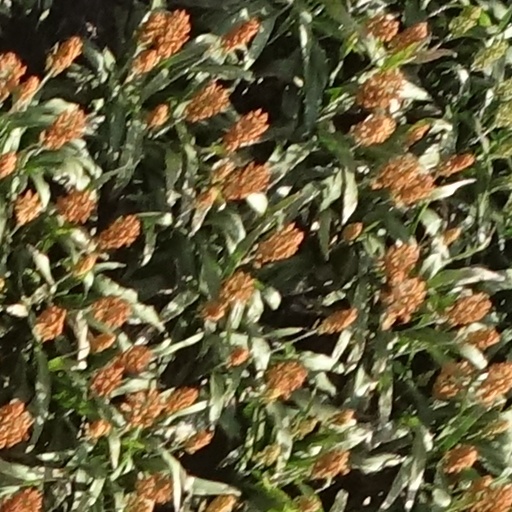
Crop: sorghum